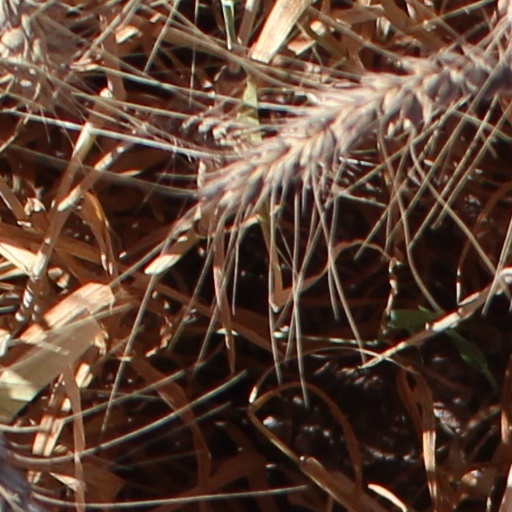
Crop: wheat